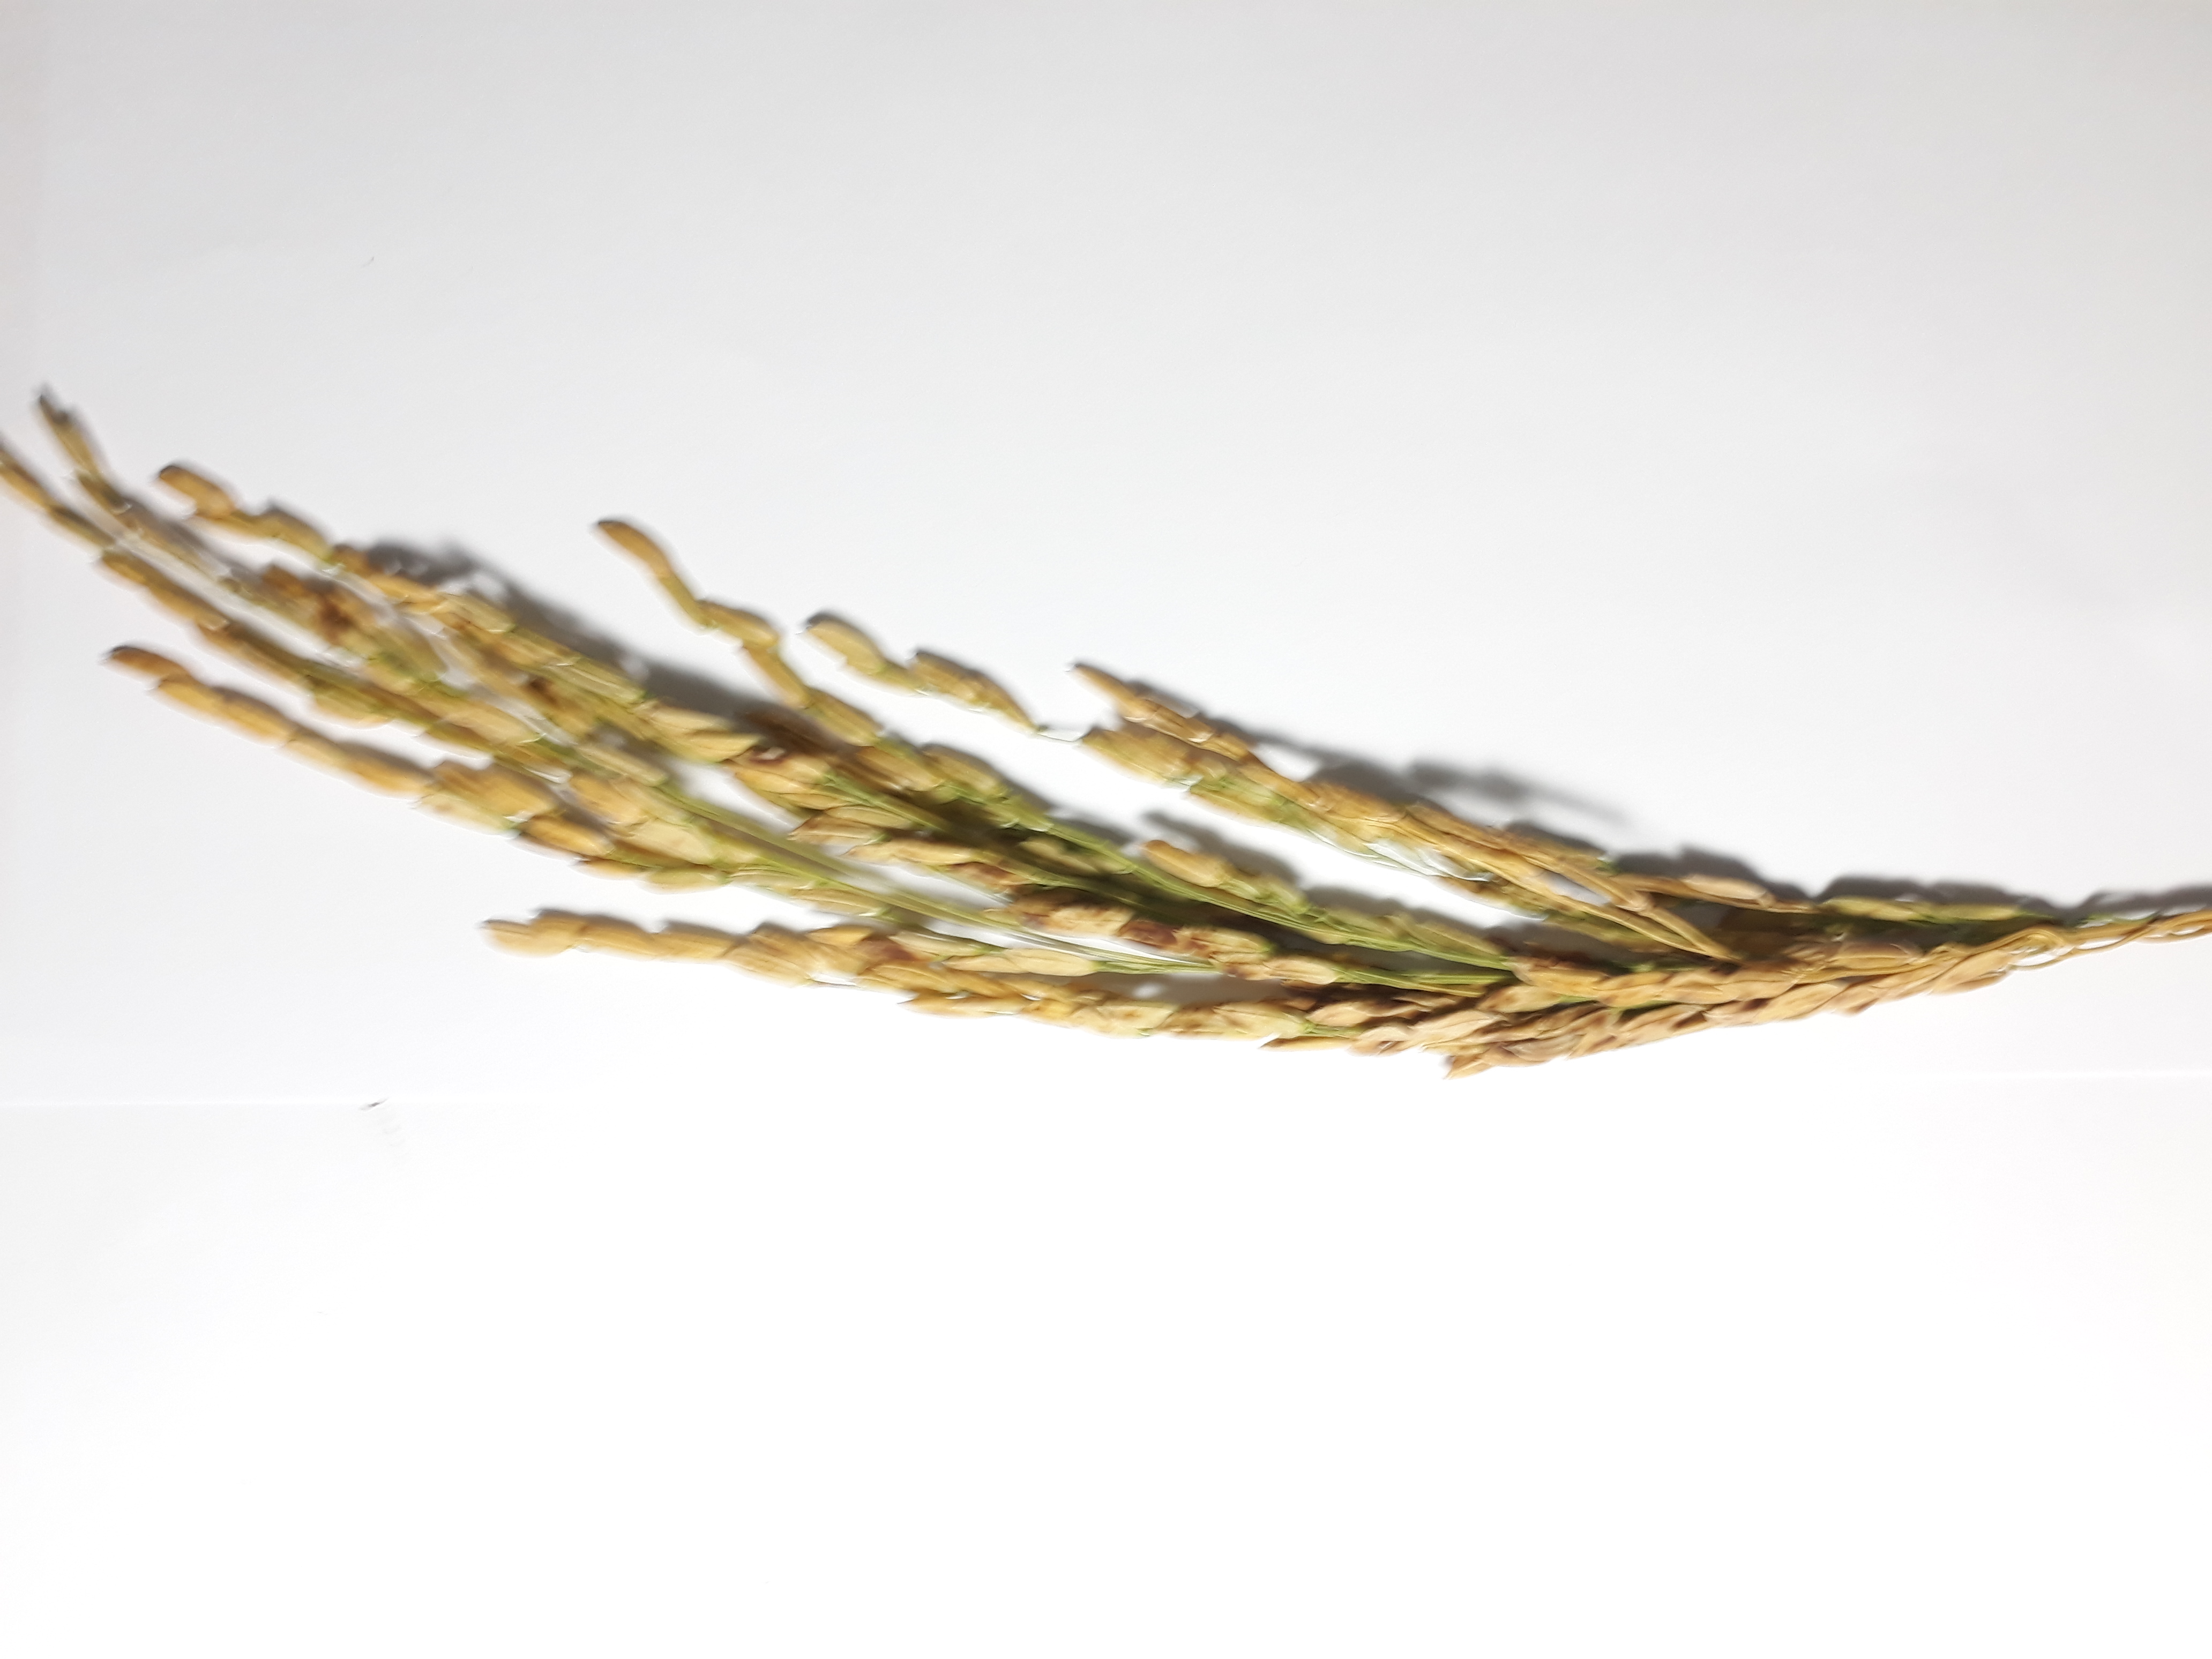
Label: Very Damage